Thaumatichthys

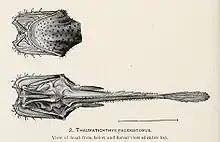
Dorsal and ventral view of "T. pagidostomus".

As with most other deep-sea anglerfishes, "Thaumatichthys" shows extreme sexual dimorphism with the females much larger and different in morphology from the males. Female "Thaumatichthys" are characterized by a long, broad, flattened head with enlarged premaxillaries on the upper jaw that overhang the relatively short lower jaw. The premaxillaries are hinged with the skull in such a way that they can be moved down to enclose the lower jaw in a manner similar that of a Venus flytrap. The outer margin of the premaxillaries bear six rows of long, conical, recurved teeth; the teeth in the lower jaw are much shorter. The number and length of the teeth increases as the fish grows.